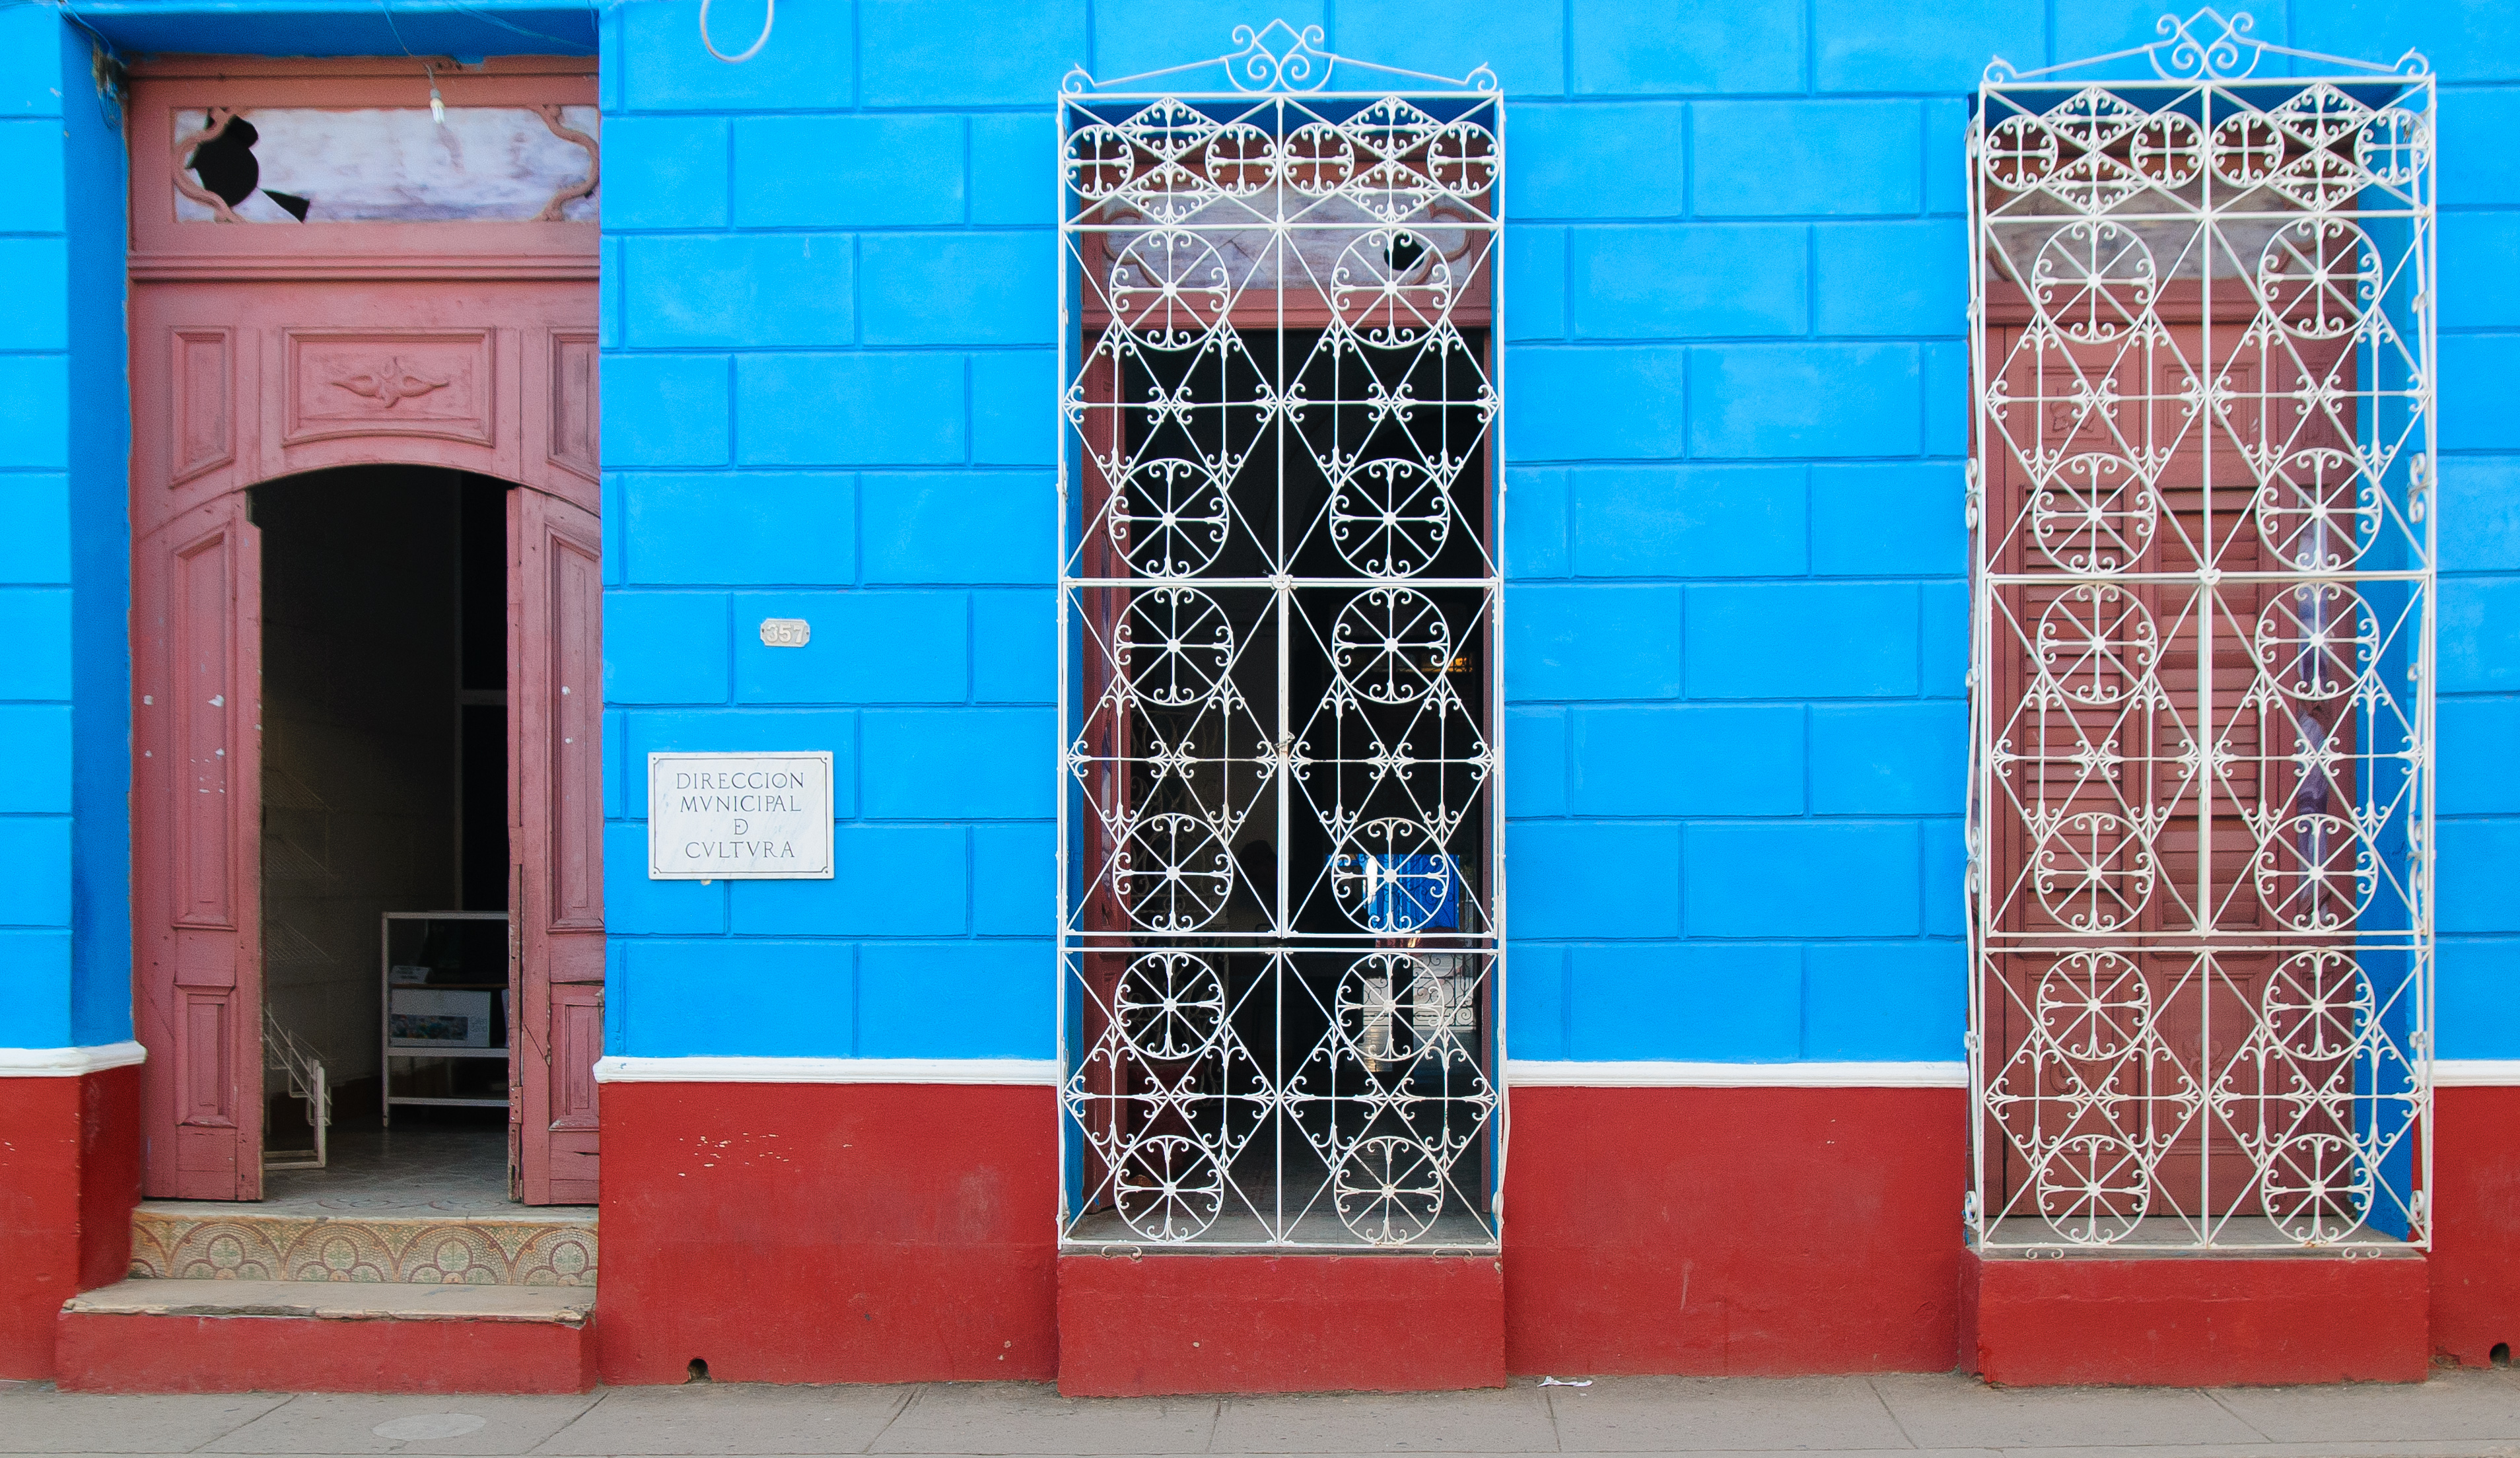
window, wall, red, color, facade, blue, door, cuba, art, d300, urban area